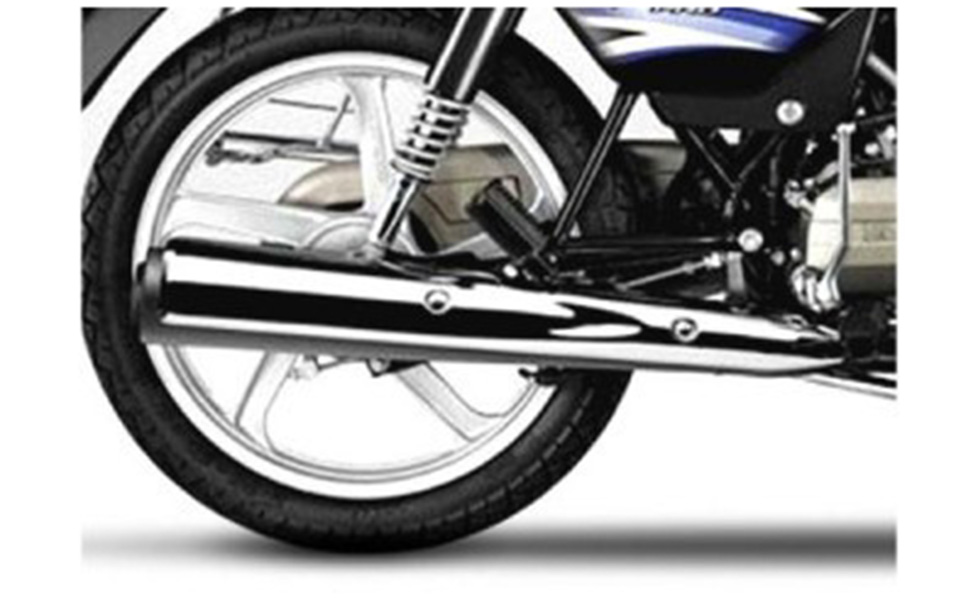
Vehicle type: Motorcycles